Olivia Fraser Richards

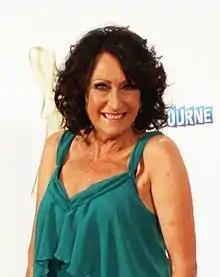
Olivia returns to the Bay to live with Irene, played by Lynne McGranger ("pictured").

On 18 October 2015, Sally Rawsthorne of "The Daily Telegraph" reported that Olivia was being reintroduced to the show, with actress Raechelle Banno in the role. Banno told Rawsthorne that during her audition for the part, she performed alongside actors Matt Little and Scott Lee, an episode director and a producer. She also said that Little and Lee's presence in the audition made her more "excited" about winning the role and being in the show. Banno and her twin sister Karina had previously made several guest appearances in the show when they were younger. Banno said her sister was the first to find out that she had been cast in the show. Of joining the cast, Banno stated "I feel so fortunate that my start at working full-time in the industry is through being cast in something as respected as "Home and Away". I have the privilege of being made to feel so welcome, while being trusted with the responsibility of bringing this great character to life."